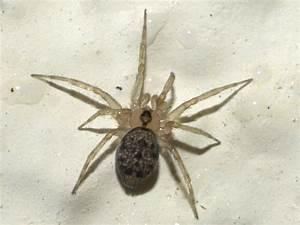
spider